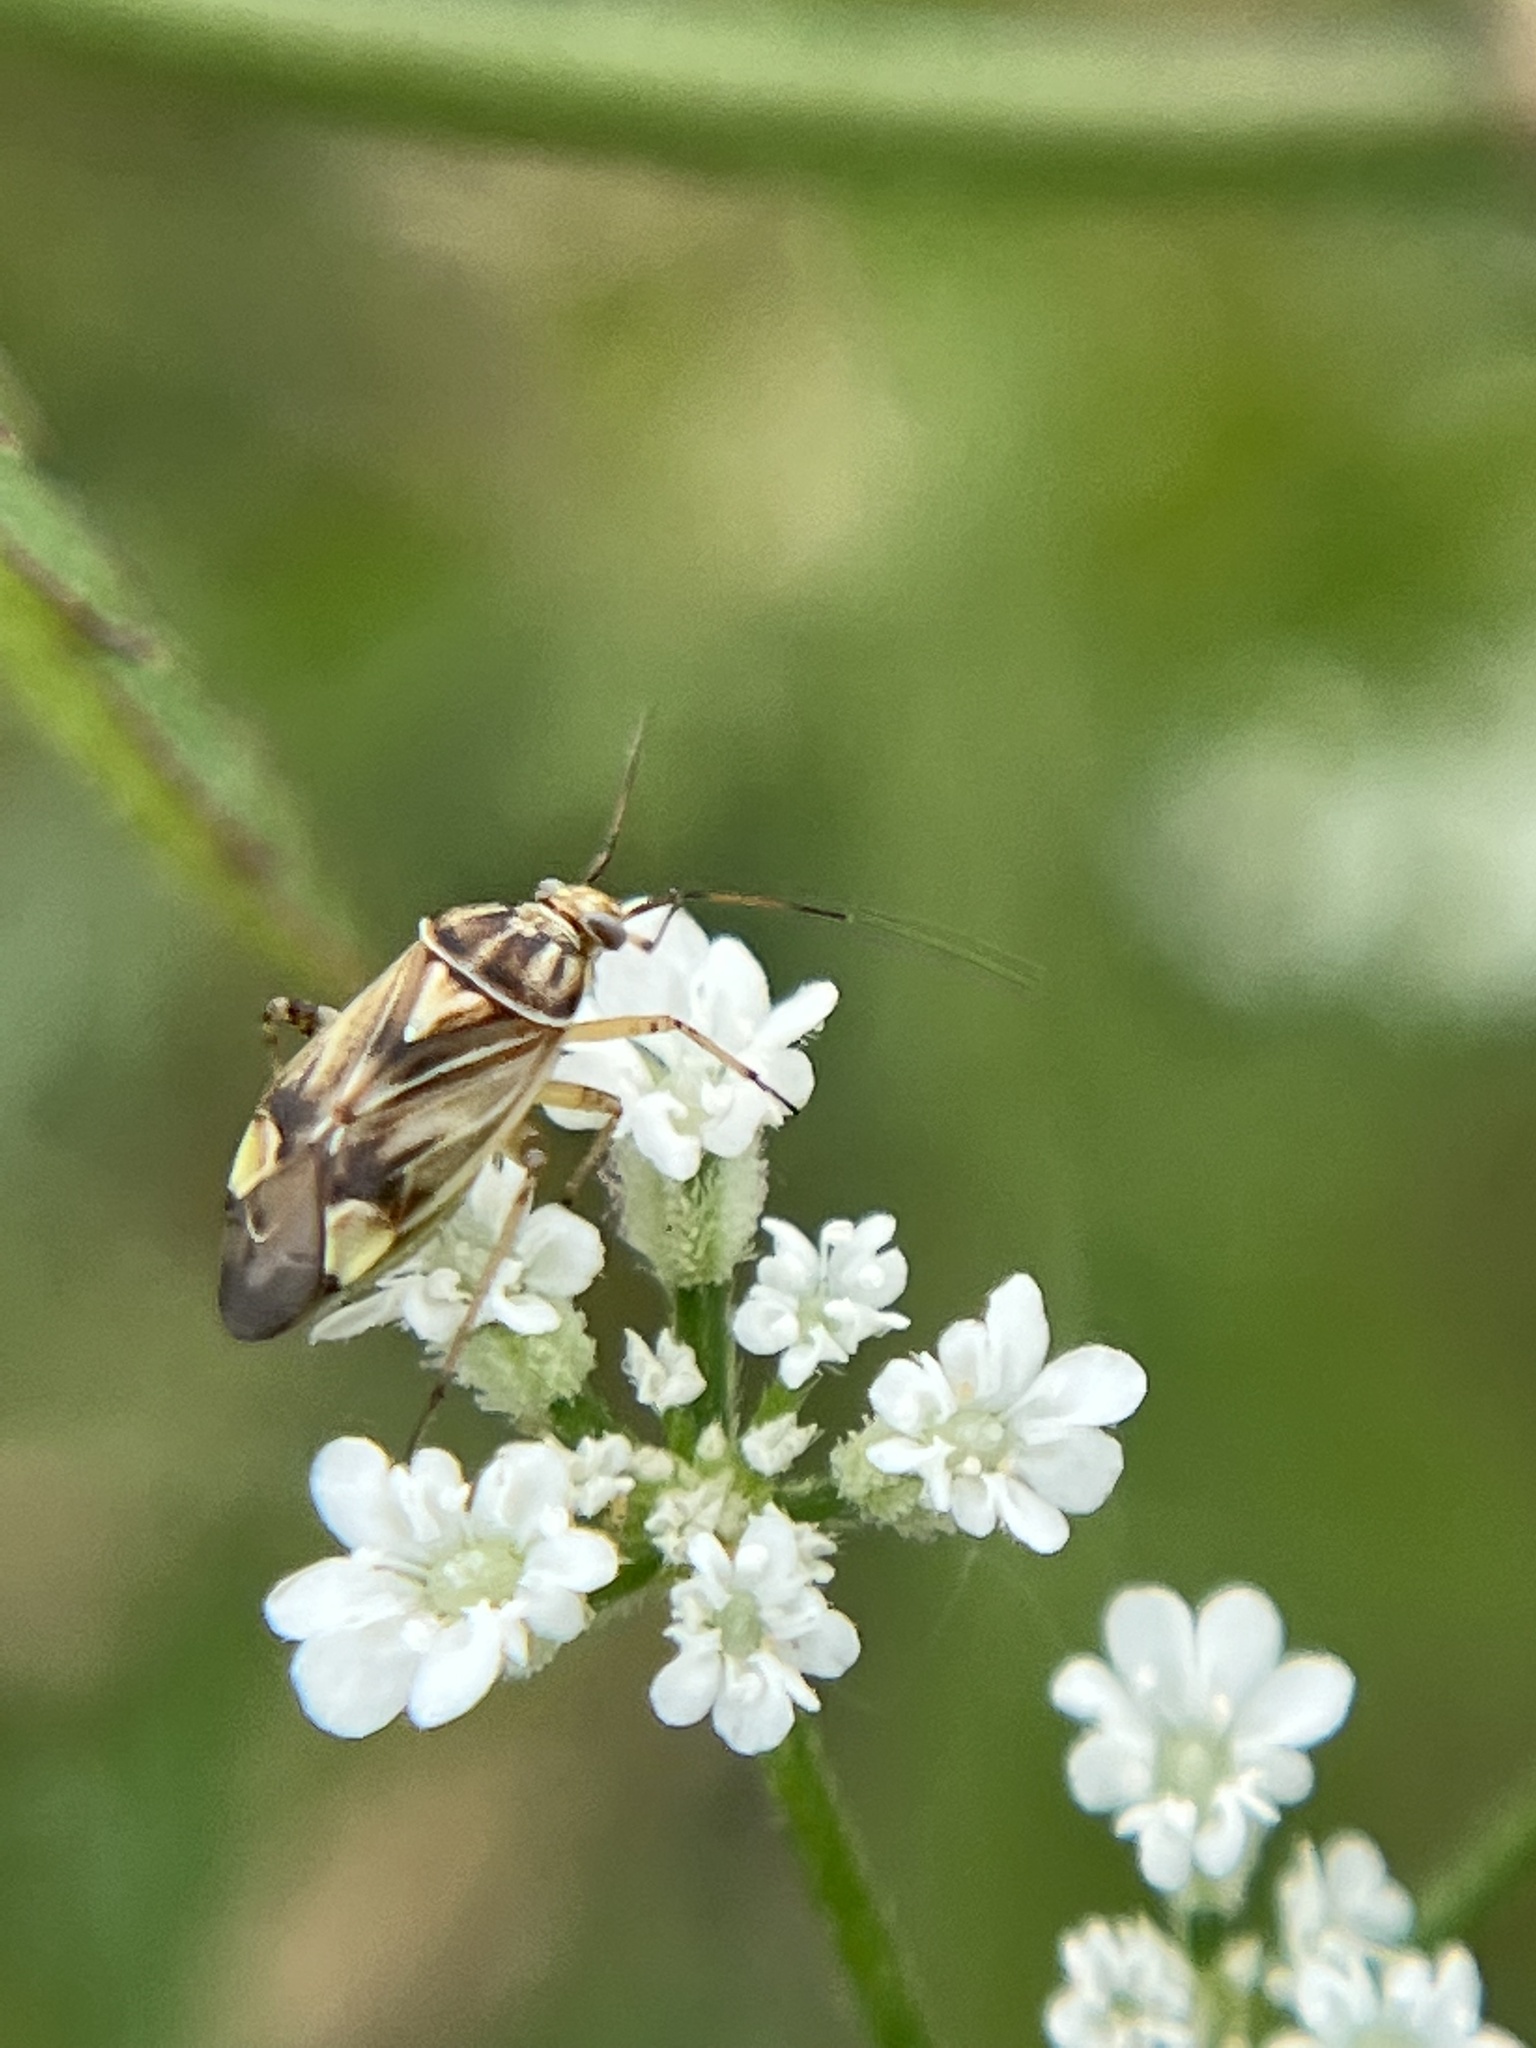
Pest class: lygus_bug